Moving Day (Quebec)

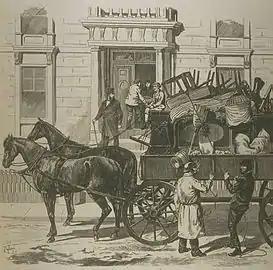
Moving Day in Montreal, as depicted by Henri Julien, 1876

The tradition began as a humanitarian measure of the French colonial government of New France, who forbade "seigneurs", the semi-feudal landlords of the "seigneuries", from evicting their tenant farmers before the winter snows had melted. Historian Yvon Desloges notes that it was common to move in the spring in the 18th century, citing a 1750 bylaw by Intendant François Bigot. Additionally, Jean-Philippe Warren, a sociologist at Concordia University in Montreal, noted in a 2013 interview for "The New York Times" that French law in the 18th century set May 1 as the starting date for all legal agreements, including leases.